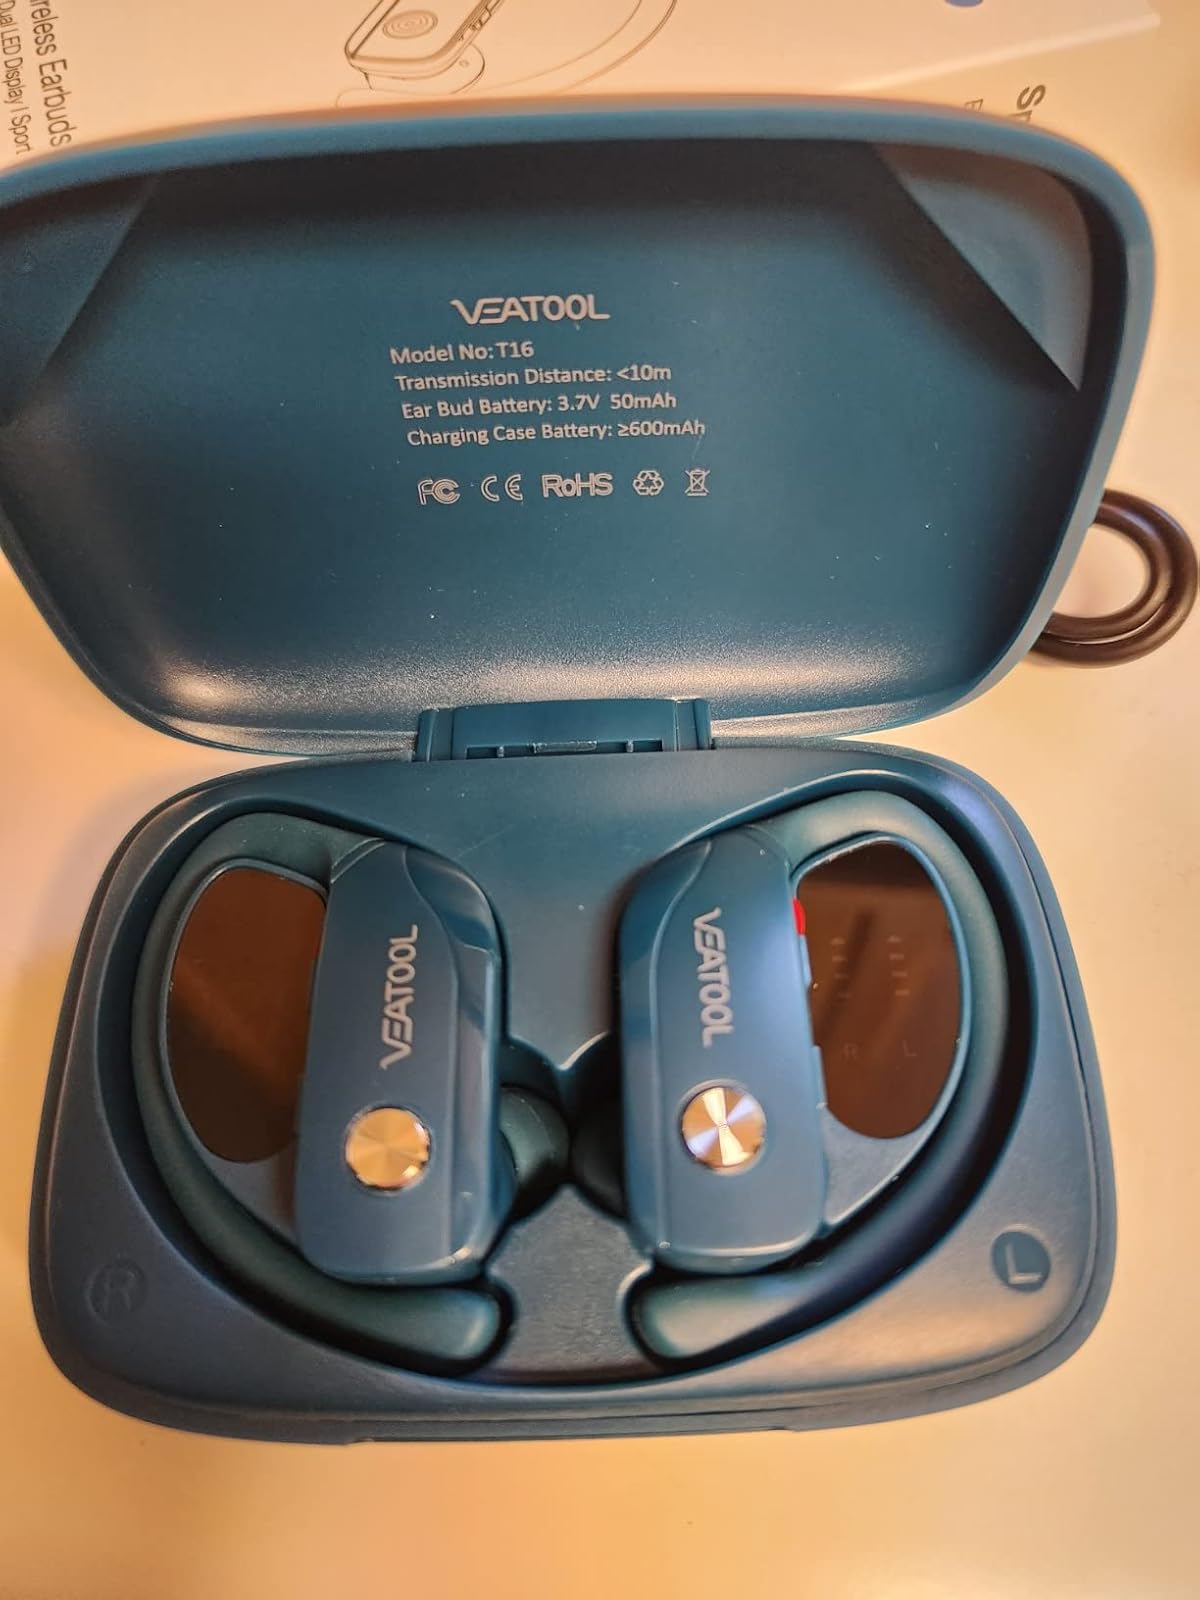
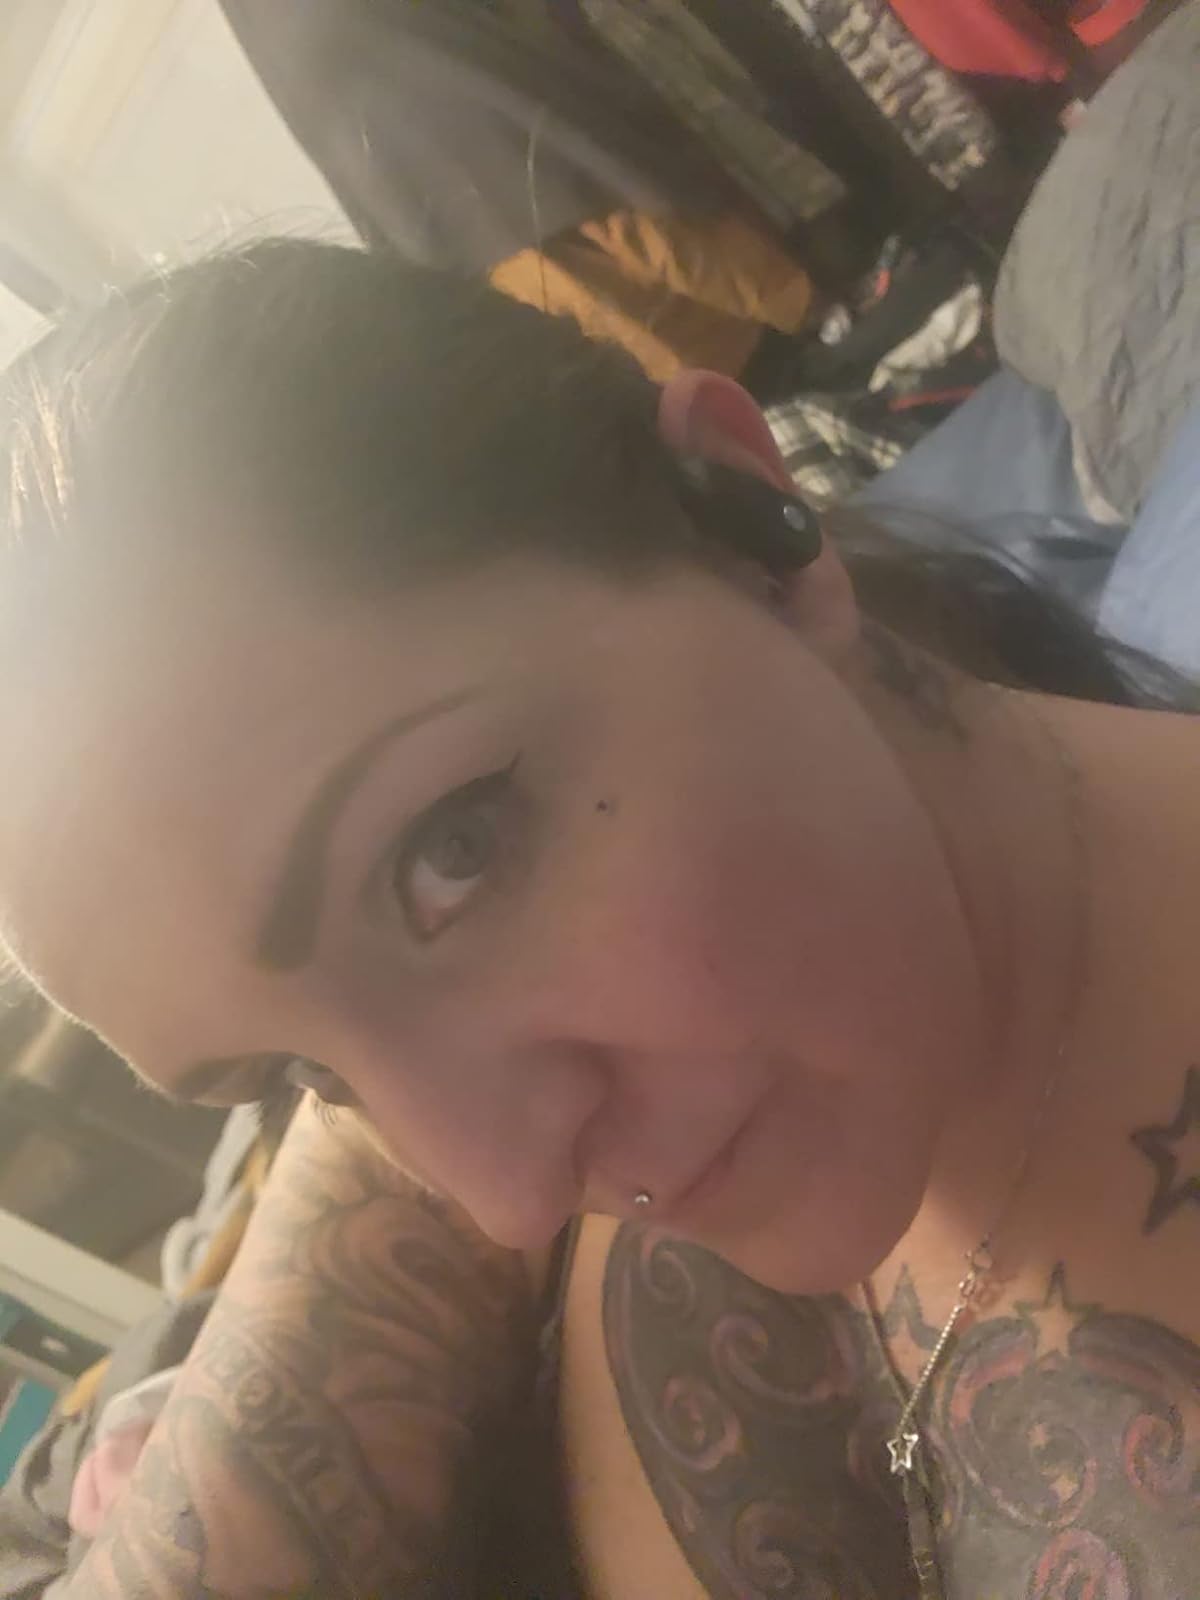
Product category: earbuds
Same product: no